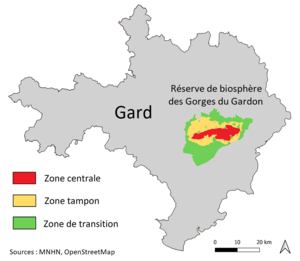
Carte de la surface totale de la réserve de biosphère des Gorges du Gardon
Les gorges du Gardon sont un canyon creusé par la rivière Gardon, affluent du Rhône qui prend sa source dans les hautes Cévennes. Elles se situent au nord de Nîmes, au cœur du département du Gard, en région Occitanie.